Audiffred Building

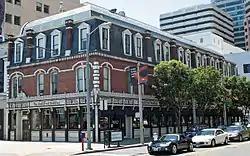

The Audiffred Building is a three-story historic commercial building in San Francisco, California, United States, formerly the location of waterfront bars and of the headquarters of a seamen's union, and now housing Boulevard restaurant. It is City of San Francisco Landmark number 7, and was listed on the National Register of Historic Places in 1979.